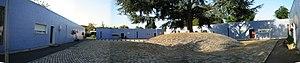
La Grande Borne est une vaste cité d’habitat social de 3 685 logements édifiée par l’architecte Émile Aillaud sous la maîtrise d’ouvrage de l’Office public HLM interdépartemental de la Région parisienne, sur le territoire des communes de Grigny et Viry-Châtillon, dans l’Essonne entre 1967 et 1971. La cité fut bâtie à l’origine dans le cadre de la résorption des bidonvilles de la région parisienne et fut surtout utilisée pour reloger les habitants du 13ᵉ arrondissement de Paris alors en pleine transformation. La réalisation de la cité fut confiée à l’entreprise Bouygues. À l’exception de 90 logements appartenant à la SA HLM Logirep et d’une partie du secteur des Patios, l’ensemble de la cité est gérée par l’OPIEVOY. Quoique divisée en quartiers puis en secteurs d’environ 150 logements, la cité de la Grande Borne demeure néanmoins profondément unitaire, de par sa conception d’ensemble, l’emploi d’éléments et de procédés architectoniques répétitifs et l’esprit du lieu, fondé sur l’intégration poussée dès la conception d’un travail plastique dans le cadre architectural singulier de ce grand ensemble atypique. Le nombre d’habitants de la Grande Borne peut être estimé à environ 13 000.